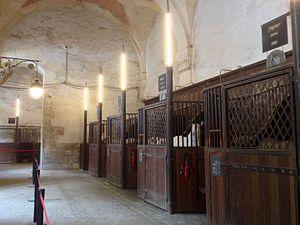
l'écurie pour l'académie équestre nationale du Domaine de Versailles
La Grande Écurie est un bâtiment qui se trouve à Versailles, sur la place d'Armes, en face du château, entre les avenues de Saint-Cloud et de Paris. Constituant avec la Petite Écurie les Écuries royales, elle a été construite sous la direction de l'architecte Jules Hardouin-Mansart et achevée en 1682.
L'Académie du spectacle équestre est une haute école équestre située à Versailles, dans la Grande Écurie